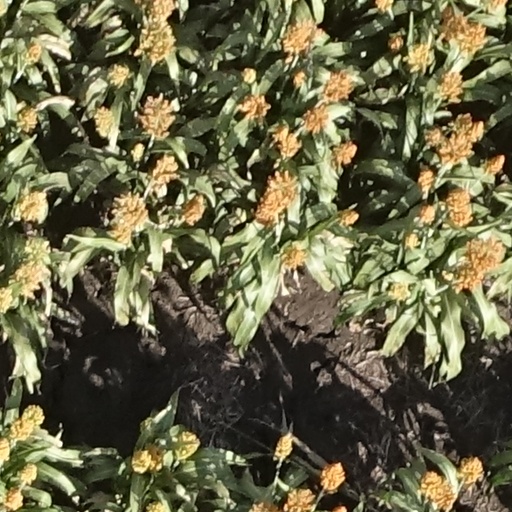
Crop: sorghum